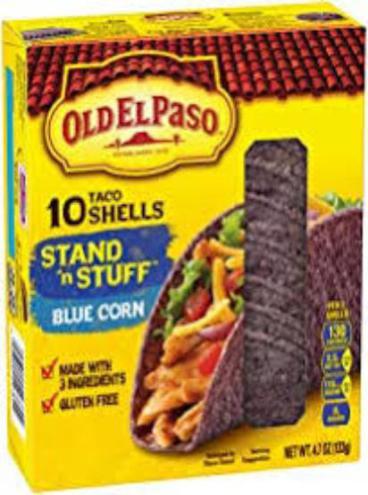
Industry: Food